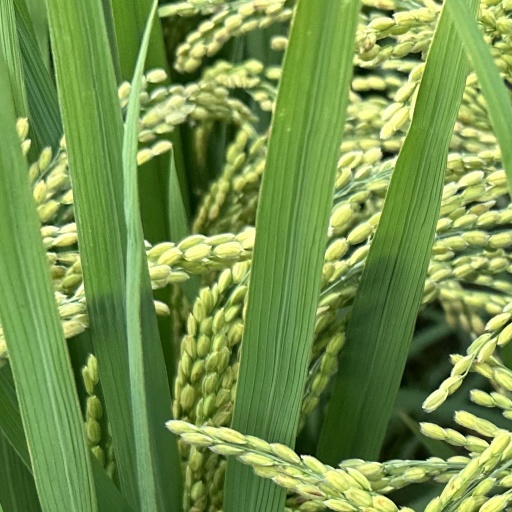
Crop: rice